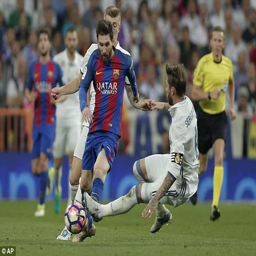
person launched into this challenge on footballer with remaining in sunday 's game